Forests Commission Victoria

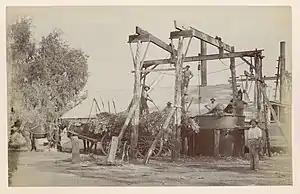

During WW2, petrol was rationed and largely reserved for essential services or the military. In 1941 the Government restricted motorists to 1,000 miles per year (32 km/week) so many simply put their cars up on blocks for the duration and switched to public transport. Others were offered an alternative source of energy: charcoal to burn in gas converters attached to their cars. They had a reputation for being inefficient, underpowered, dirty, belching black smoke, catching fire and occasionally exploding.